Socialist Workers' Party (Russia)

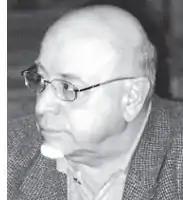
Анатолий Алексеевич Денисов(1934—2010)

“Between Communists and Social Democrats” was the title of an interview given in 1995 to the newspaper “Sankt-Peterburgskie Vedomosti” by one of the co-founders of the SPT, People's Deputy of the USSR, Anatoly Alekseevich Denisov. In particular, this prominent scientist from the Leningrad Polytechn, known throughout the country for broadcasting the sessions of the Congress of People's Deputies, said:«…It is not without reason that we consider ourselves a party for the social protection of workers. That is, on the one hand, we oppose ourselves to orthodox communists, who are not alien to dictatorial habits. On the other hand, to radical liberals, for whom absolute freedom is above all at the expense of social justice».The journalist Aleksandr Rabkovsky, who interviewed, noted that "according to the leaders of the Union of Telecommunications, the desire to cooperate with their party, to speak with it at the upcoming parliamentary elections, was expressed by many politicians - from the chairman of the Social Democracy Party A. Yakovlev to the head of the Russian National Cathedral A. Sterligov" ... However, the journalist summed up, "SPT, striving to preserve the purity and refinement of its own program, is distinguished by enviable discrimination in the formation of various blocs and alliances."